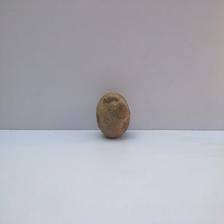
Size: Spoiled